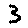
Label: 3